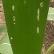
Crop: Maize
Condition: spodoptera-frugiperda-a